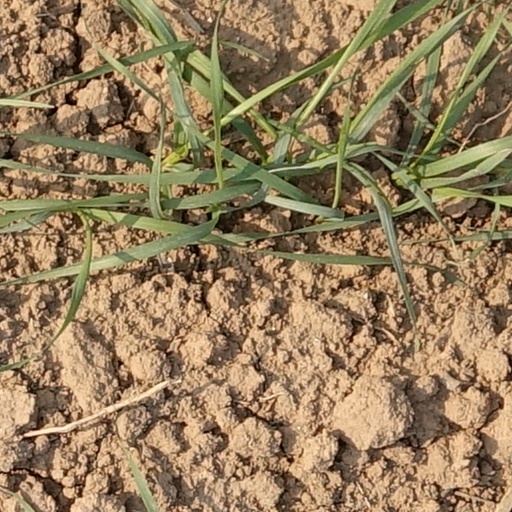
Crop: wheat